Marlborough Mound

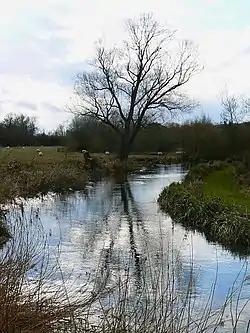
The River Kennet near Axford

The mound is located on the western side of Marlborough within the grounds of Marlborough College, close to the confluence of the nearby River Kennet. It is near Silbury Hill (about due west of the mound), Hatfield Barrow, Sherrington Mound, Manton Barrow, and Marlborough Common barrow cemetery.